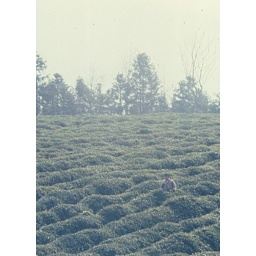
Little girl in middle of tea field